Supermarine Spitfire

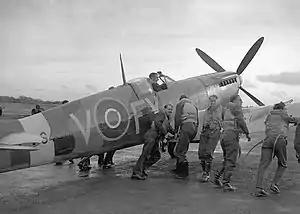
Pilots of 611 "West Lancashire" Squadron pushing an early Spitfire Mark IXb at Biggin Hill in late 1942

That Southeast Asia was a lower-priority area also did not help, and it was allocated few Spitfires and other modern fighters compared to Europe, which allowed the Japanese to easily achieve air superiority by 1942. Over the Northern Territory of Australia, Royal Australian Air Force and RAF Spitfires assigned to No. 1 Wing RAAF helped defend the port town of Darwin against air attack by the Japanese Naval Air Force, suffering heavy losses largely due to the type's limited fuel capacity. Spitfire MKVIIIs took part in the last battle of World War II involving the Western allies in Burma, in the ground attack role, helping defeat a Japanese break-out attempt.